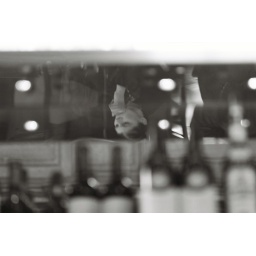
What one can see in the mirror over the bar